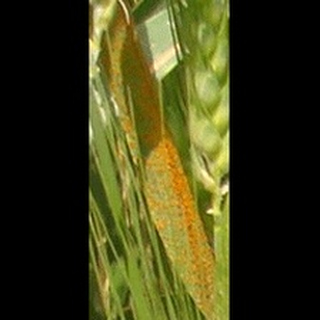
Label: wheat_brown_rust